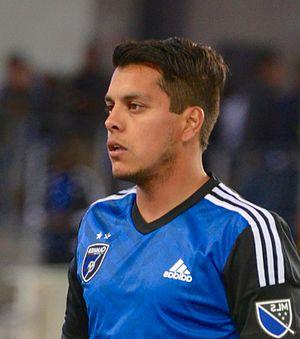
Matías Augusto Pérez García est un footballeur argentin né à Buenos Aires le 13 octobre 1984.